Darkest Hour (film)

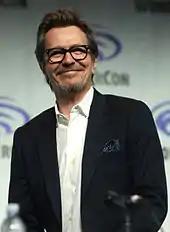
Oldman's performance as Winston Churchill earned him his first Academy Award for Best Actor.

Filming also took place at Warner Bros Leavesden Studios in Hertfordshire for the scene where Churchill gets onto the London Underground, with a 1959 stock train hired from Mangapps Railway Museum in Essex.